Lady Knight

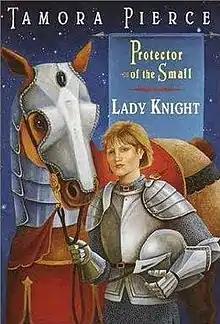
Original Random House U.S. hardcover of the book featuring the title character.

Lady Knight is the fourth book in the "Protector of the Small" quartet by Tamora Pierce. This book is Kel's first appearance as a Knight of the Realm.